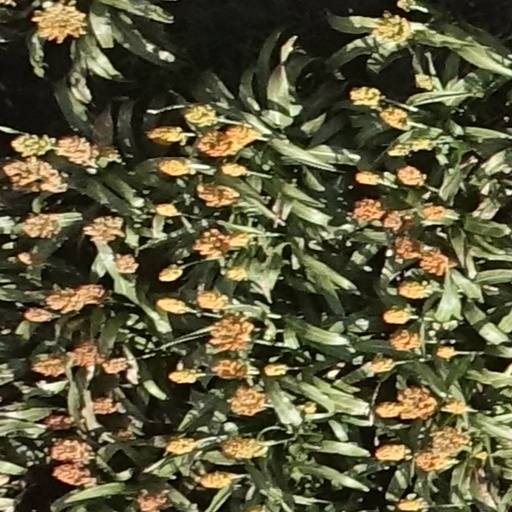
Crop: sorghum